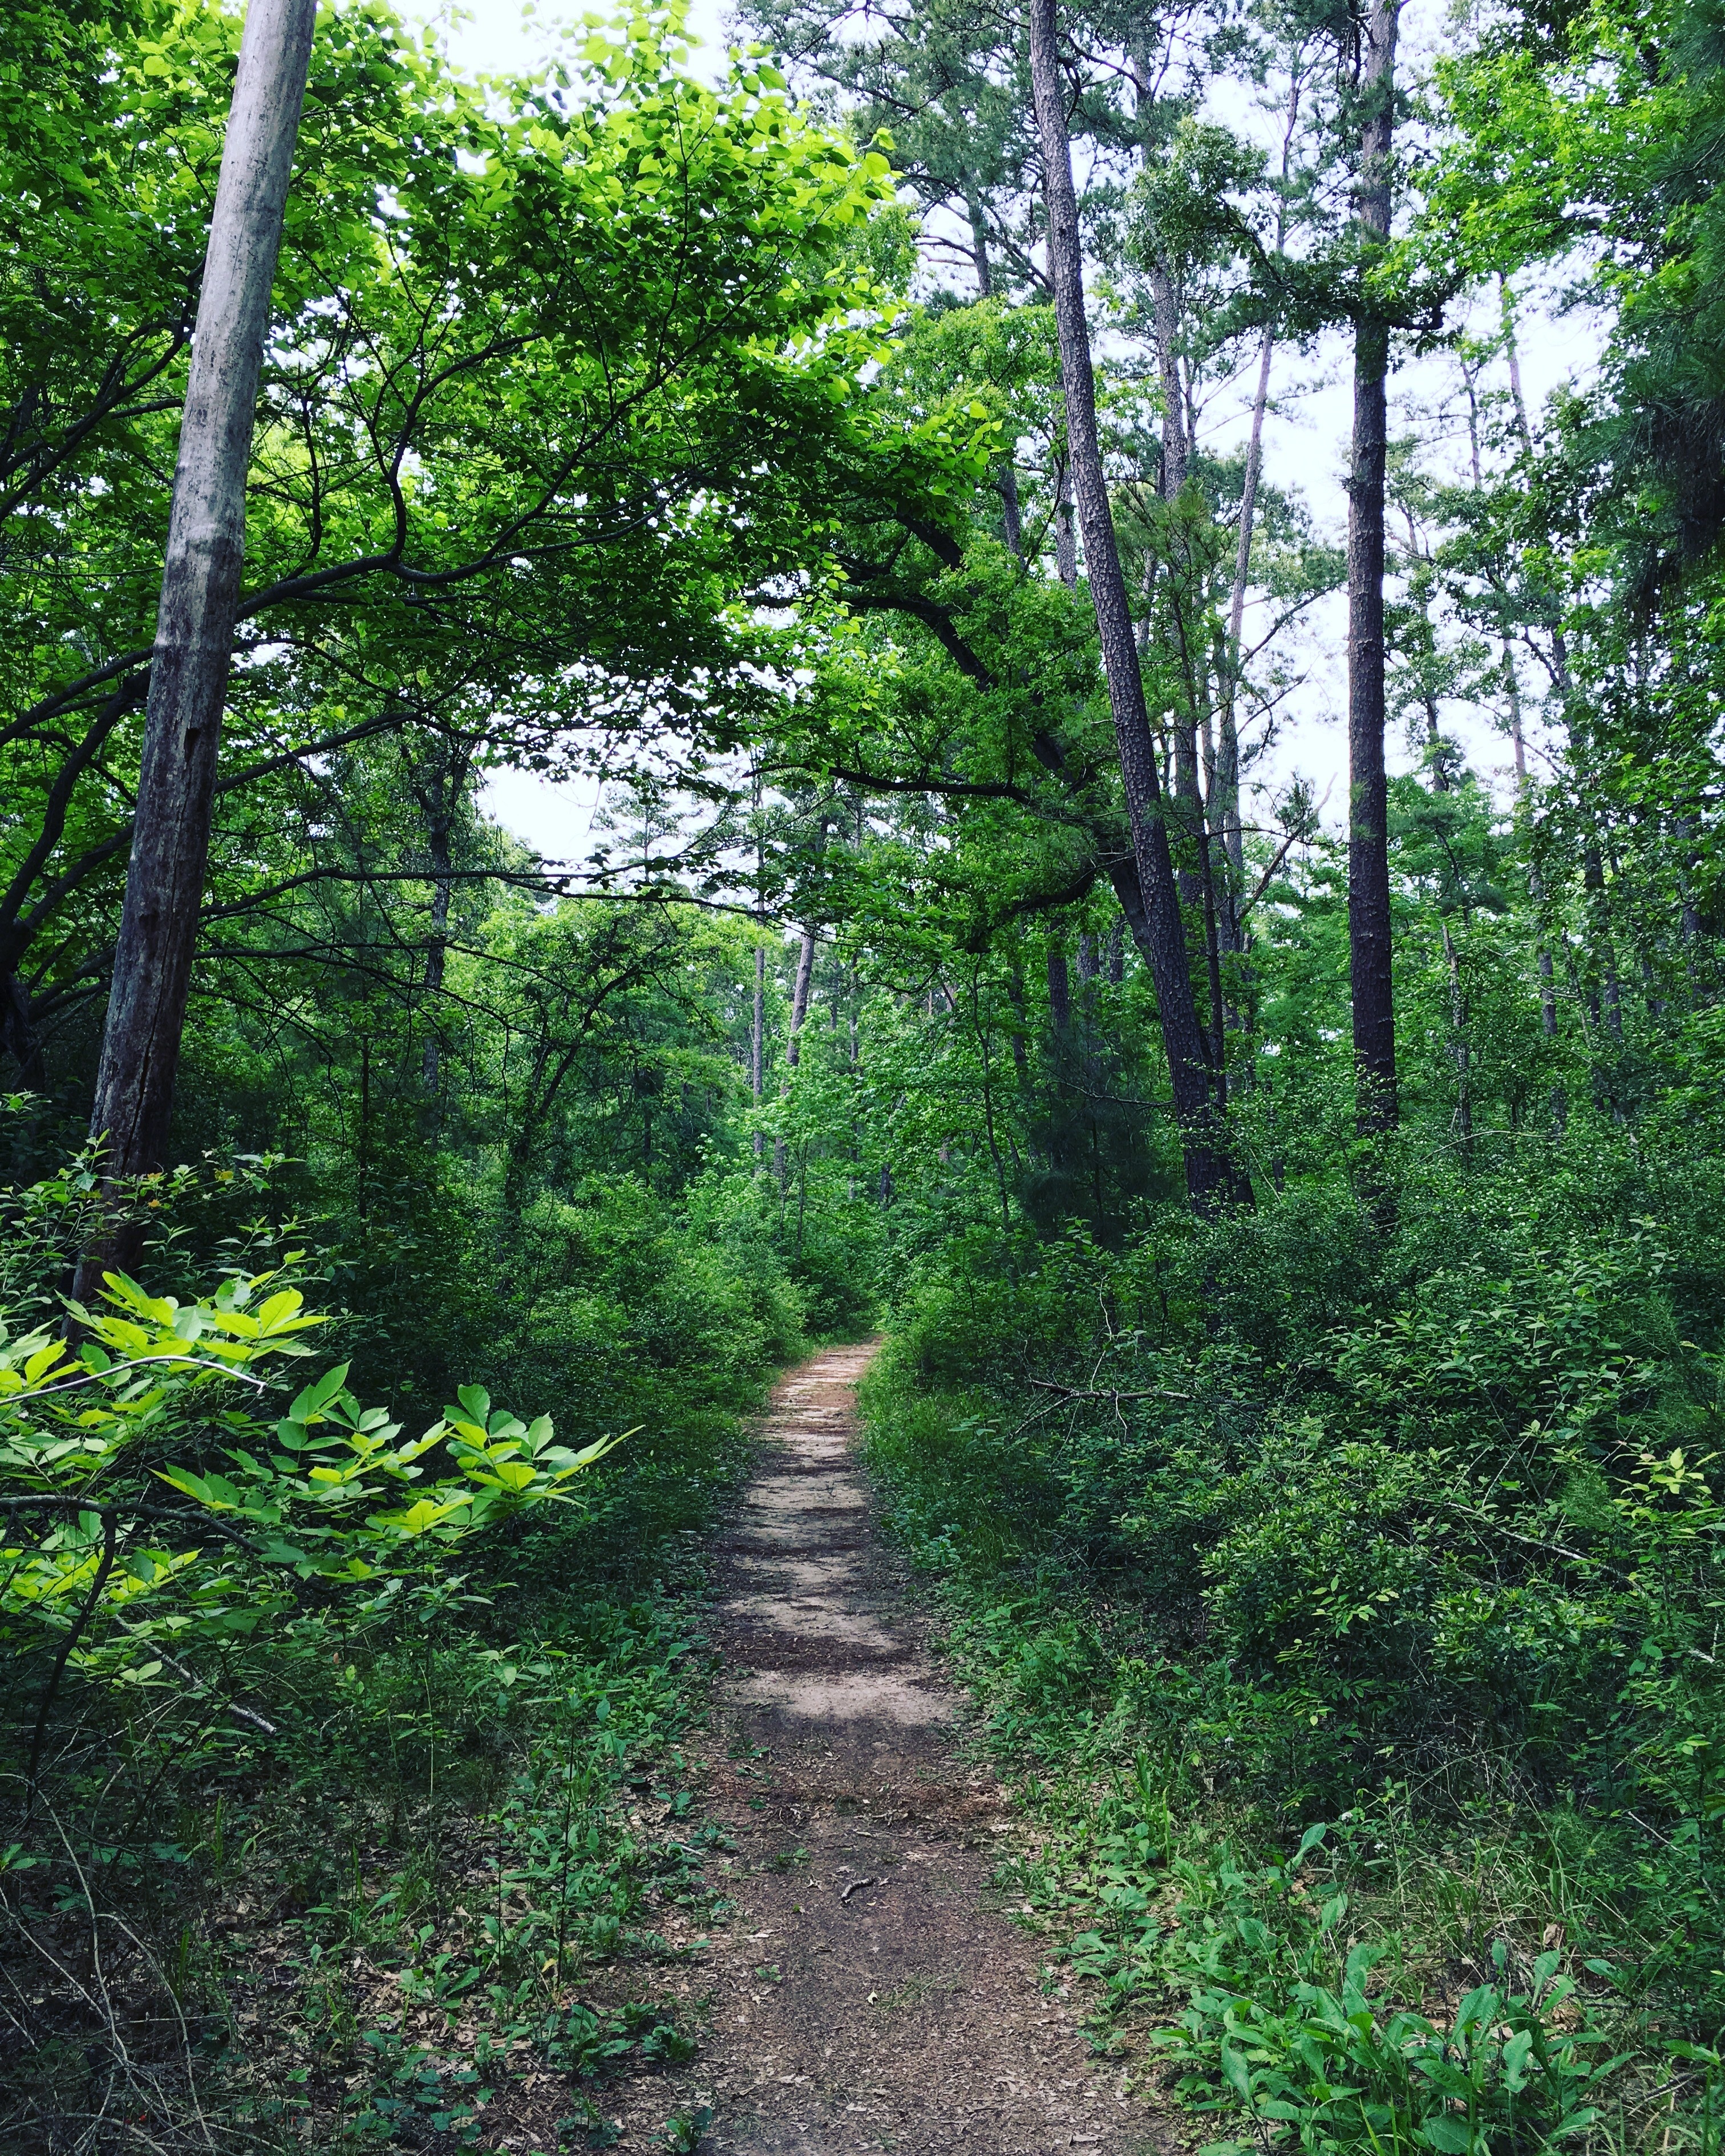
tree, nature, forest, outdoor, wilderness, plant, trail, sunlight, leaf, flower, adventure, green, jungle, park, botany, garden, flora, greenery, trees, vegetation, shrub, rainforest, deciduous, woodland, habitat, ecosystem, state park, biome, old growth forest, natural environment, woody plant, temperate broadleaf and mixed forest, temperate coniferous forest